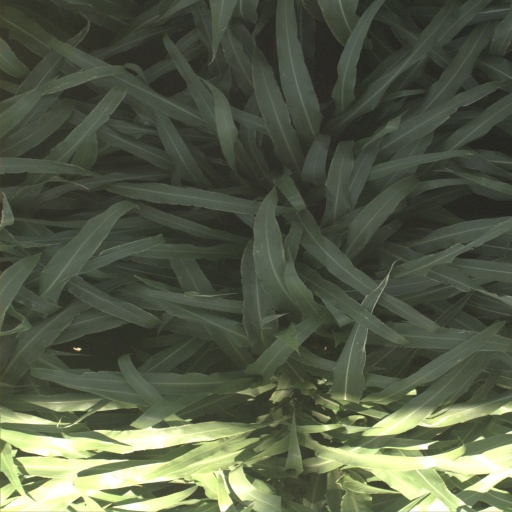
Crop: sorghum